Sky position (RA, Dec in degrees): 127.007, 14.946
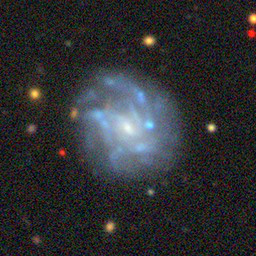
Galaxy morphology: Unbarred Loose Spiral Galaxies